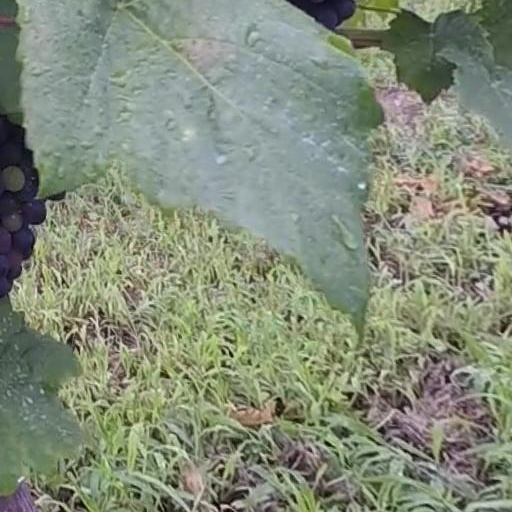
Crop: grape